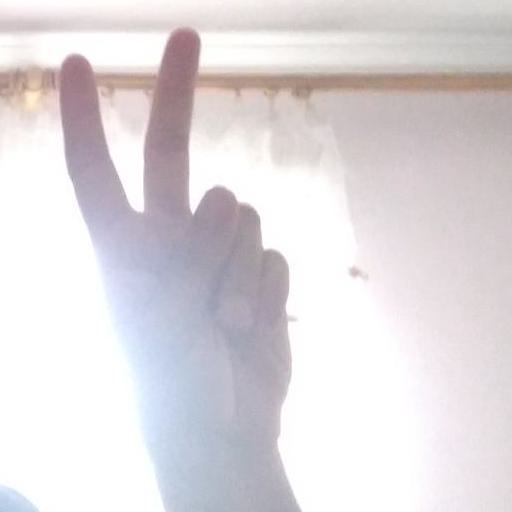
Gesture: peace